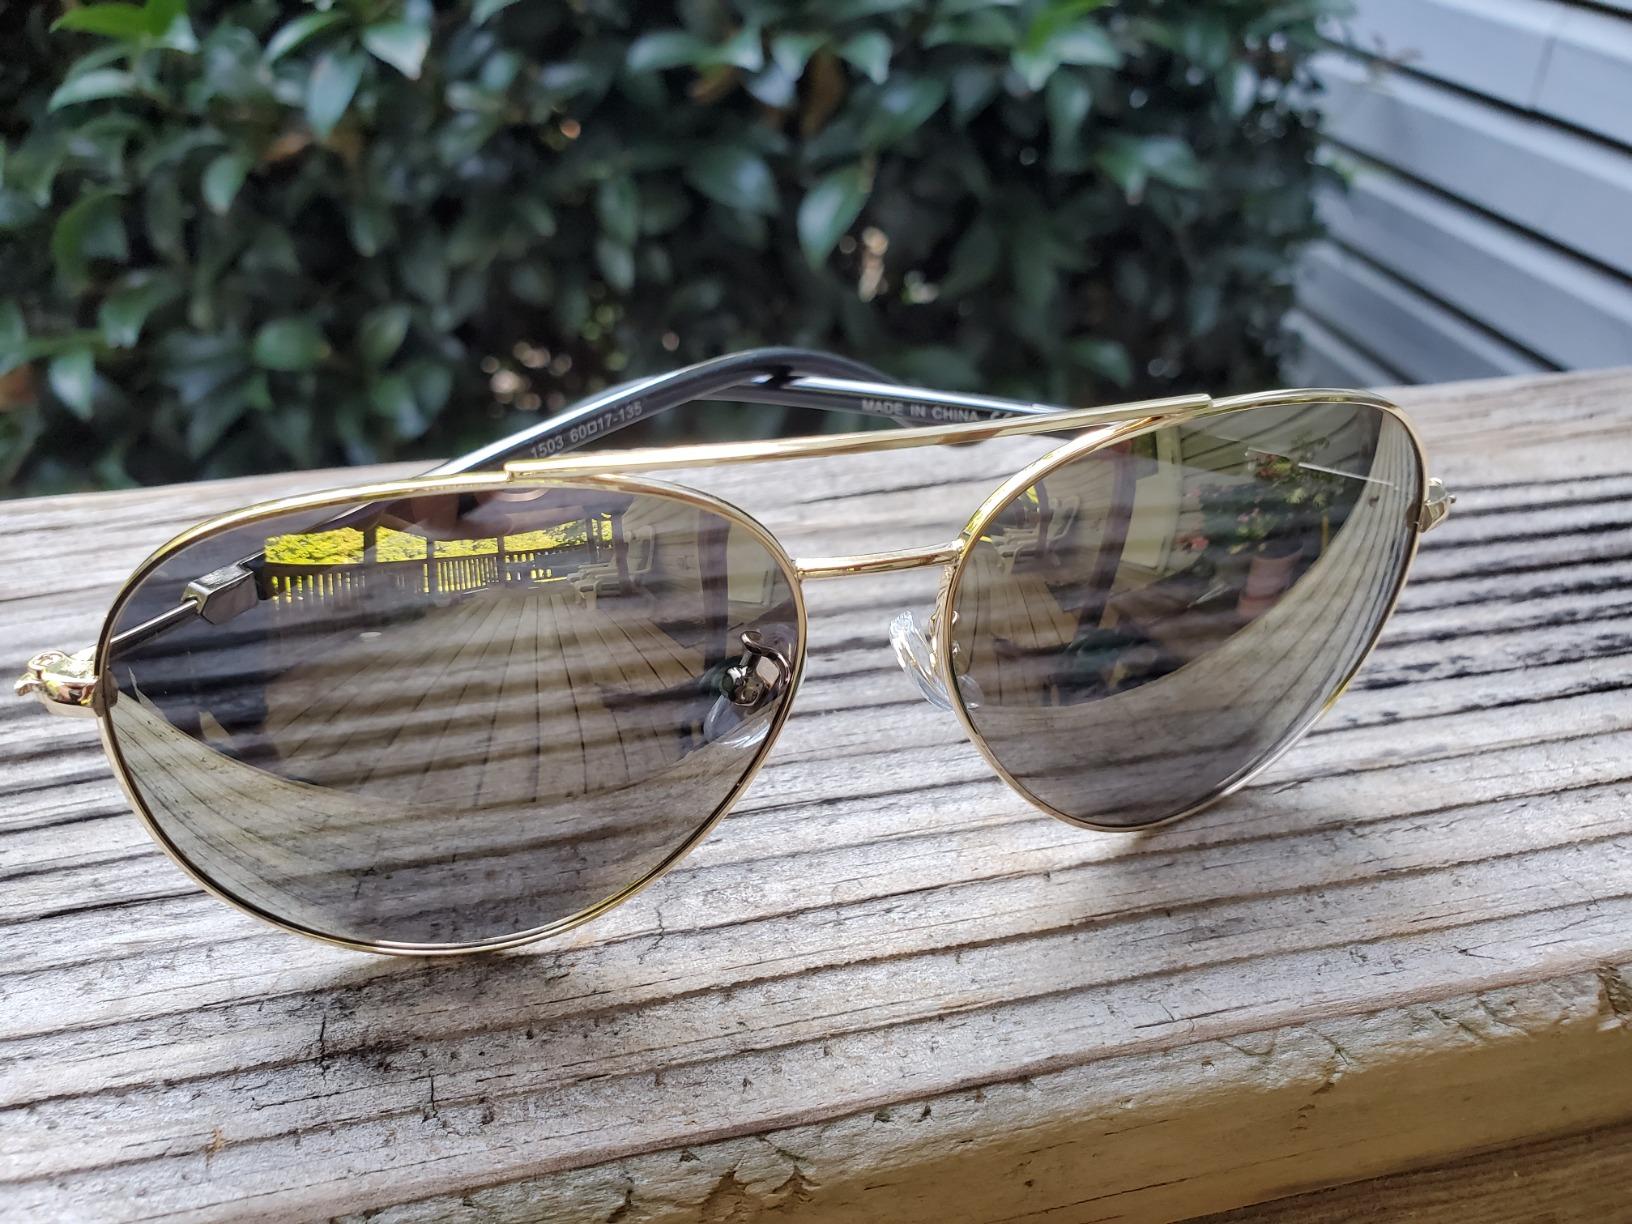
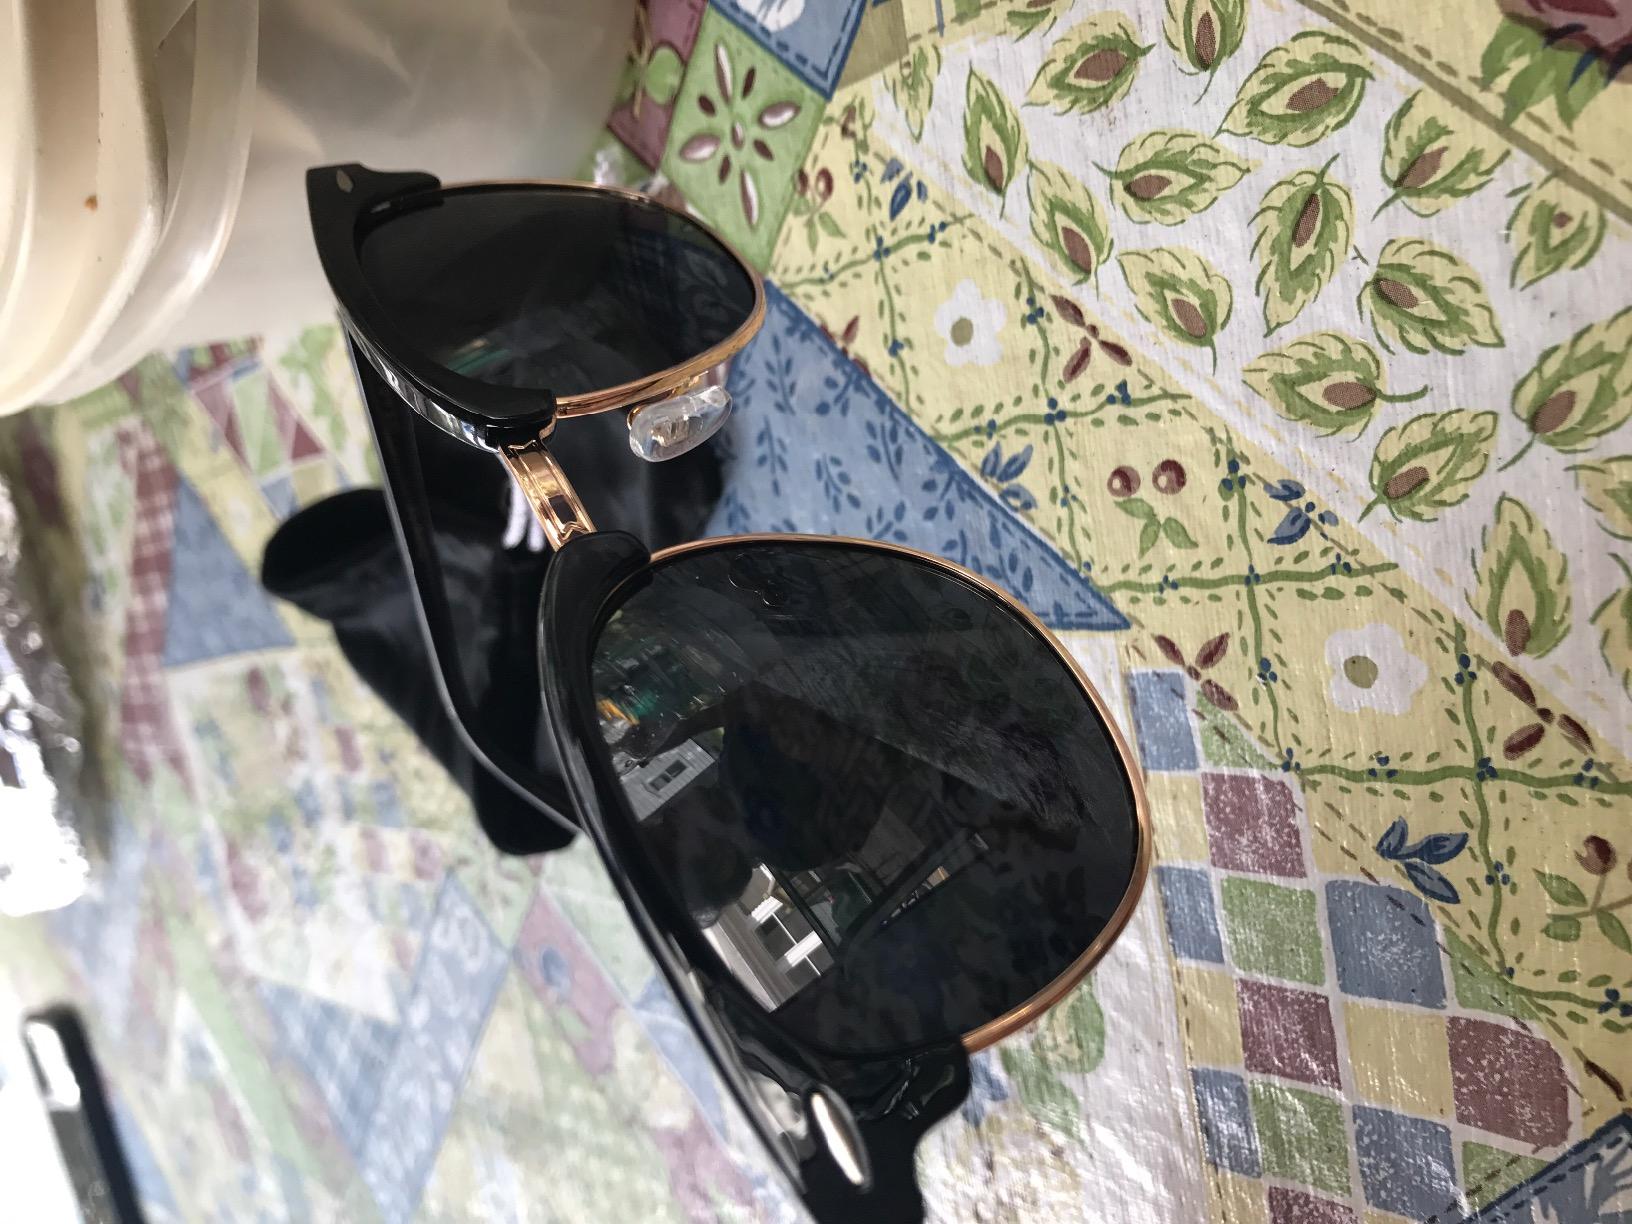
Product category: accessories_sunglasses
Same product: no